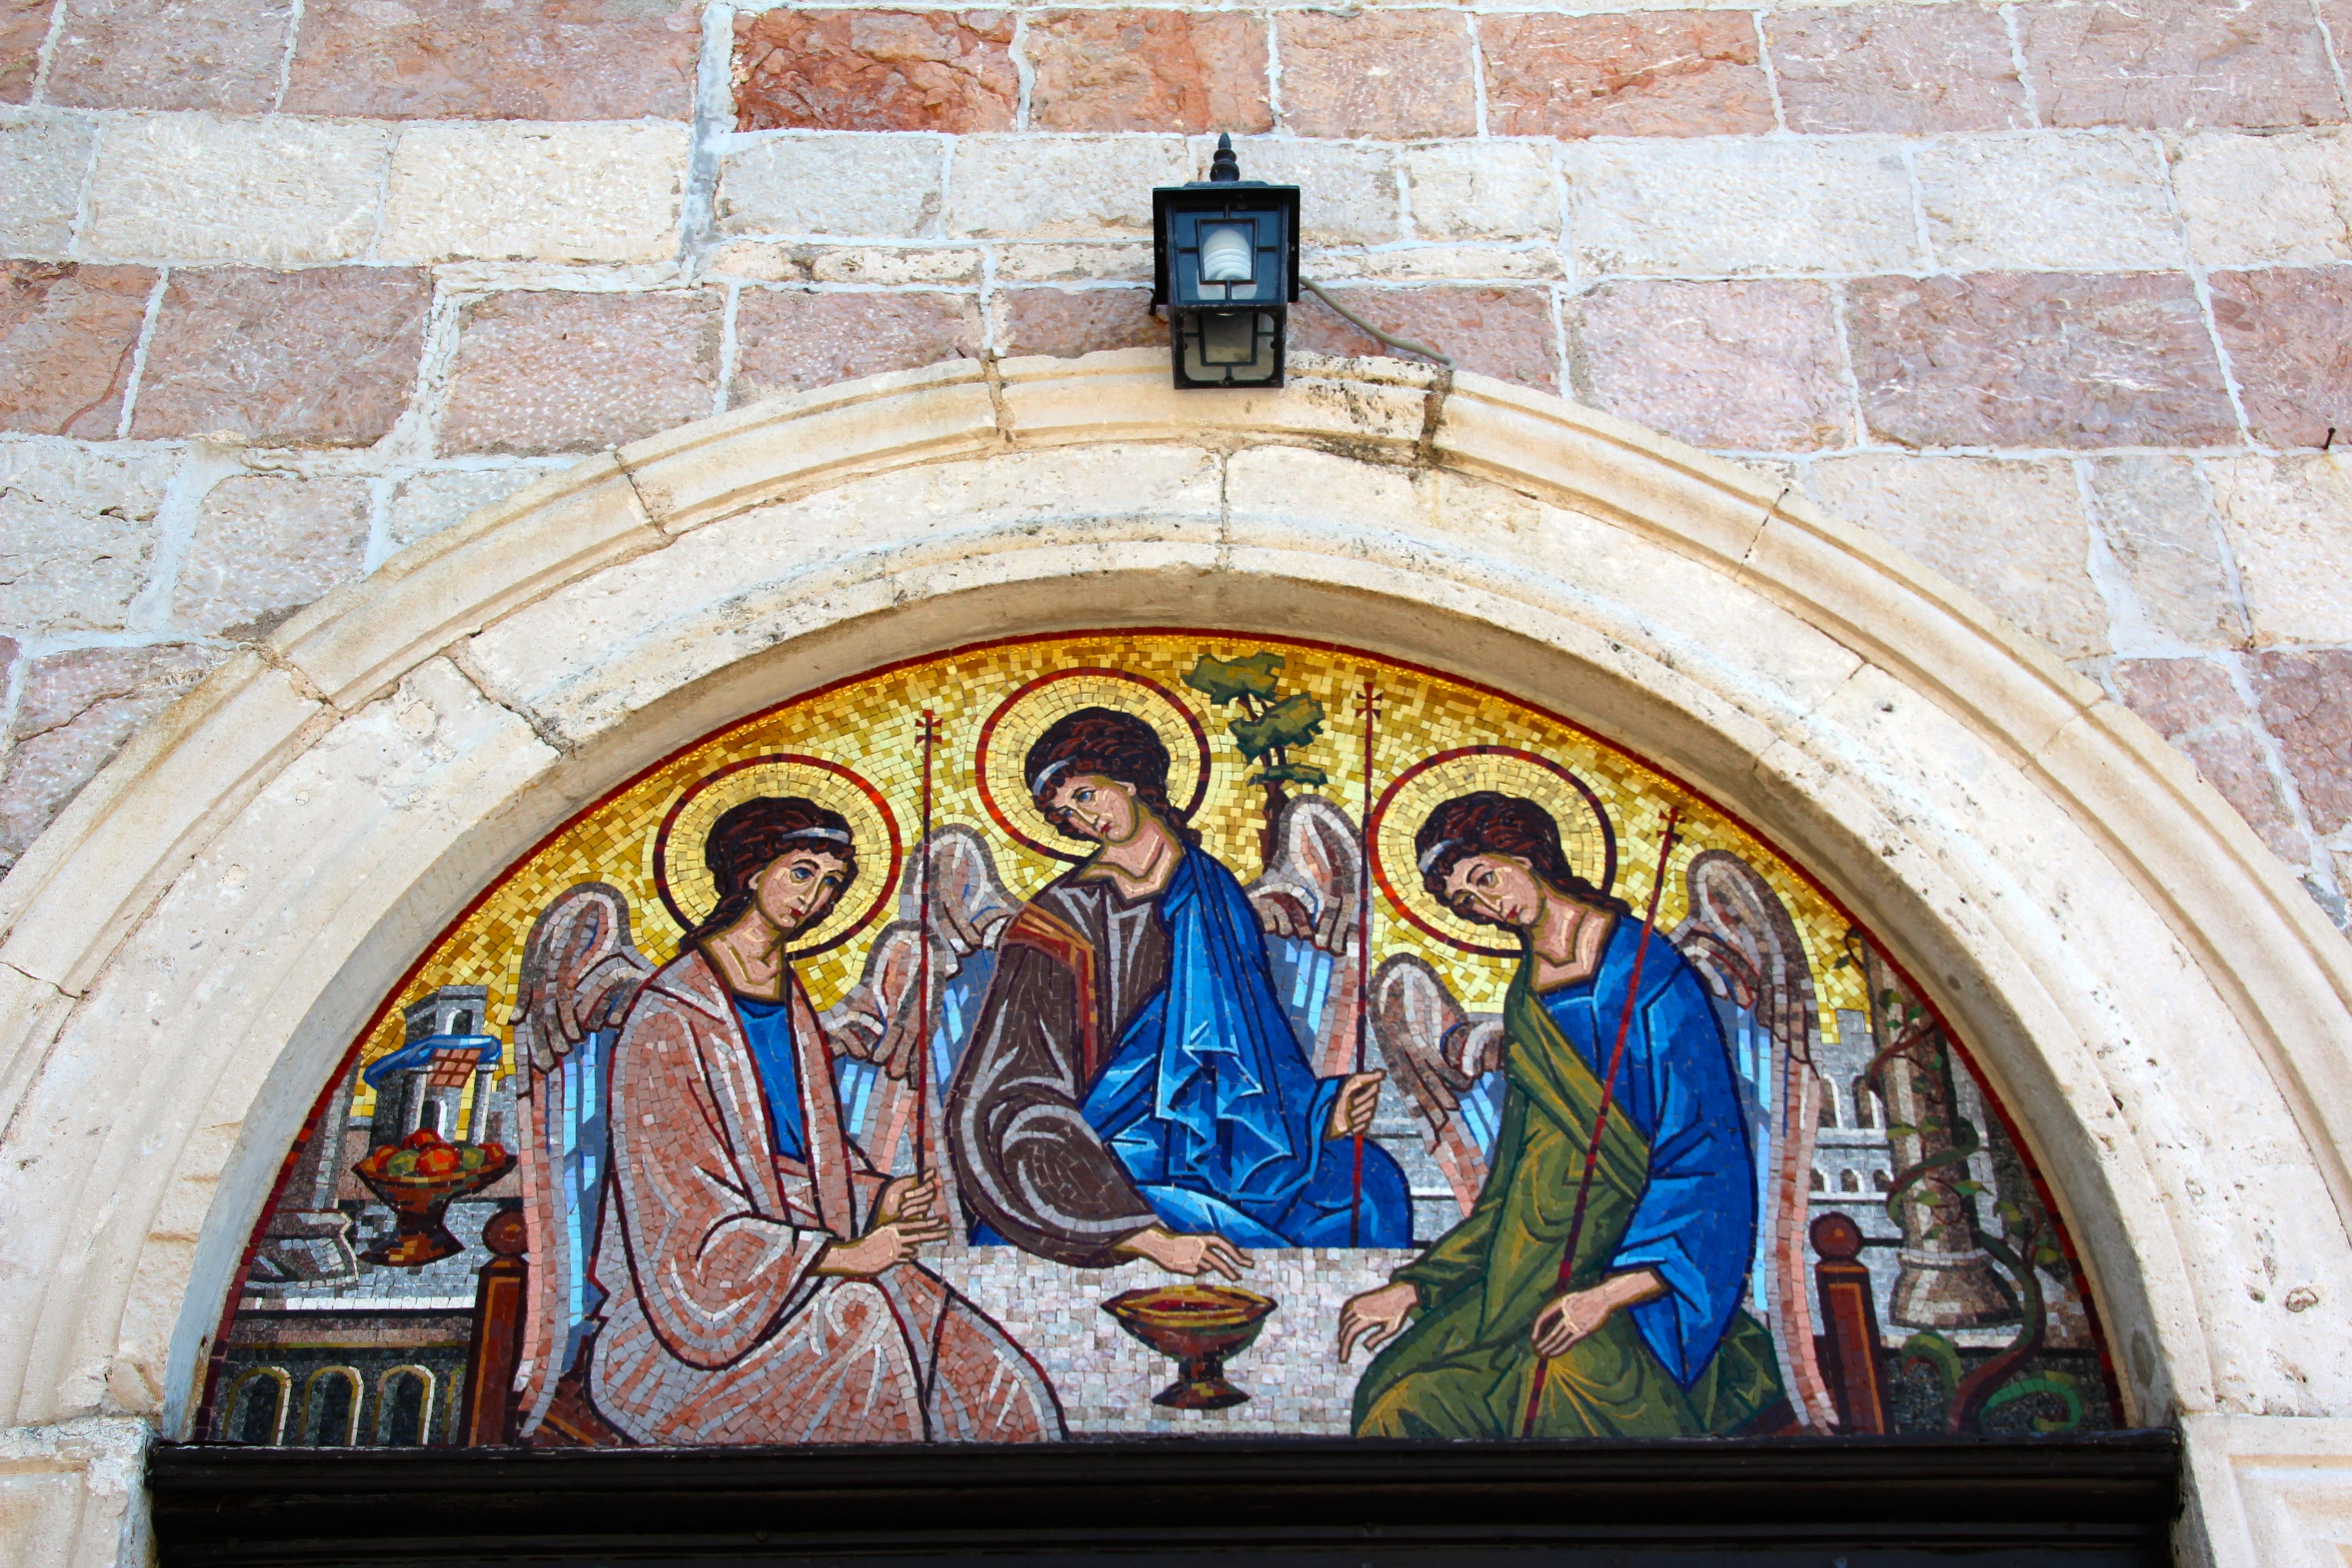
window, glass, arch, church, chapel, stained glass, place of worship, angel, art, steeple, mural, fresco